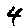
Label: 4